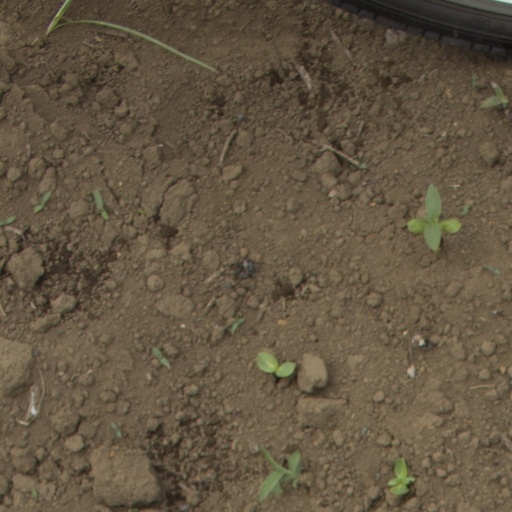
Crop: Jerusalem artichoke